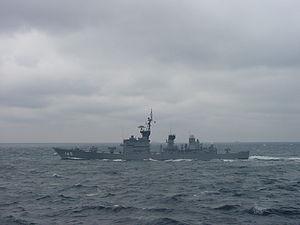
Le JDS Kikuzuki est un destroyer japonais des années 1960 utilisé pour l’entrainement. Il est une des quatre unités de la classe Takatsuki.